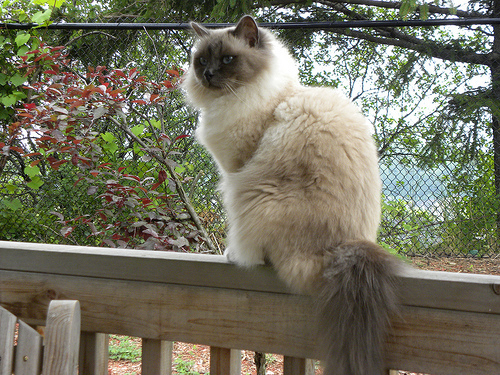
Animal: cat
Breed: birman